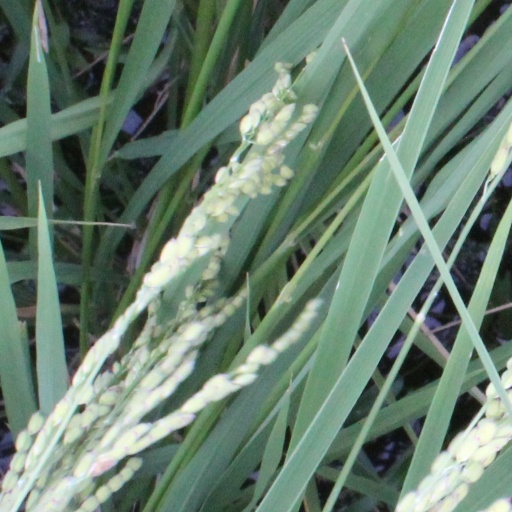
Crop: rice